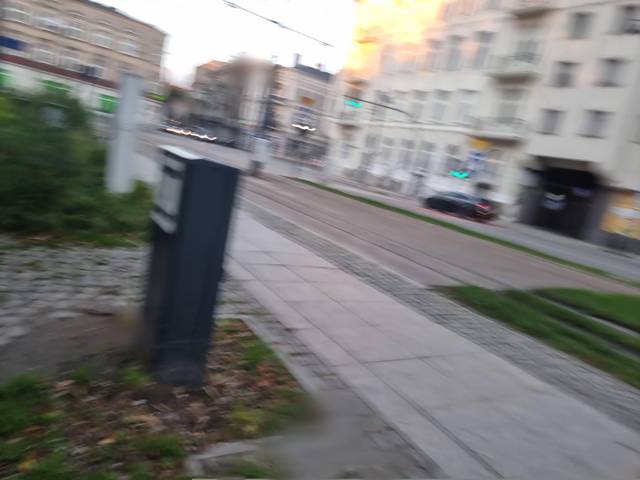
Region: Poland
Coordinates: 51.771, 19.467